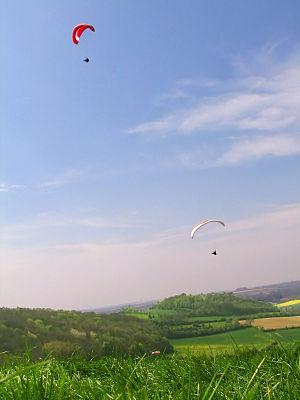
Le Tourisme dans le Pas-de-Calais.